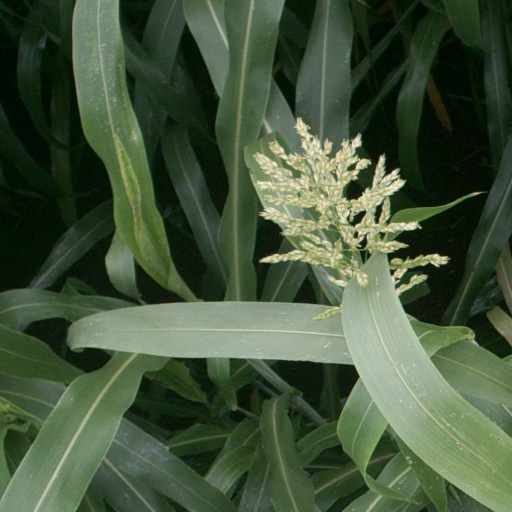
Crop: sorghum